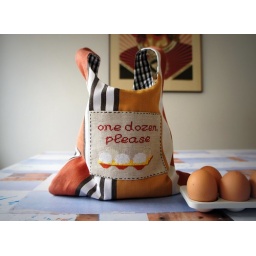
Small fully lined market bag in ochre, burnt orange, off white and black cotton.